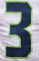
Number: 3